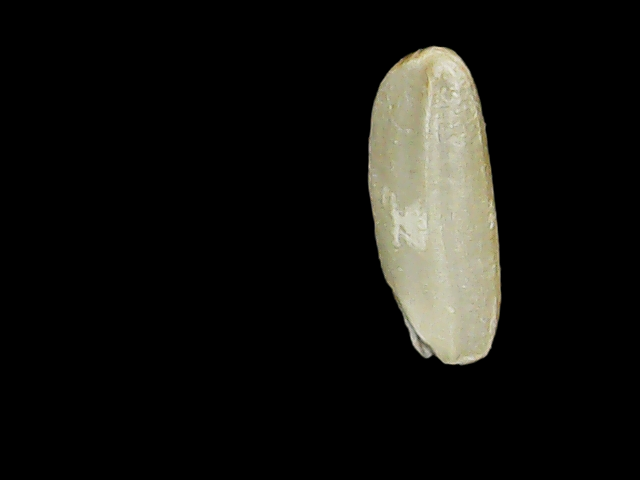
Rice variety: Binadhan12